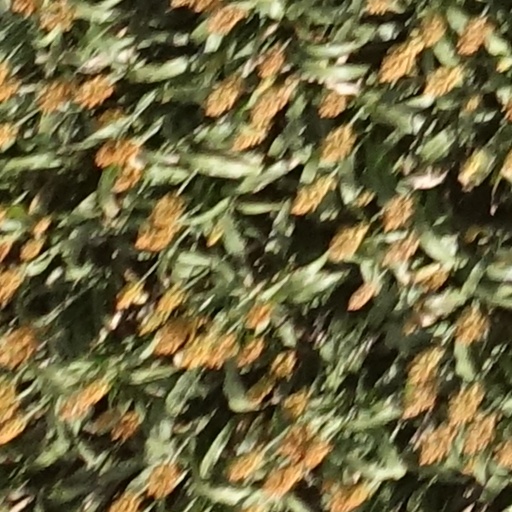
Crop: sorghum